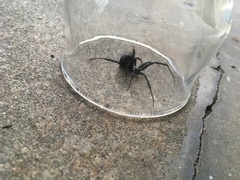
Species: Lactrodectus_hesperus